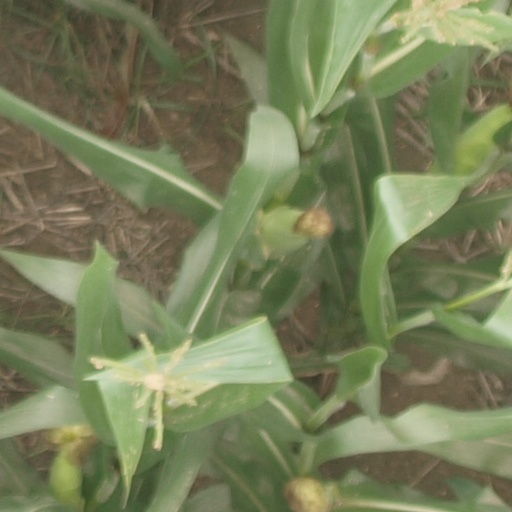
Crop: maize; corn